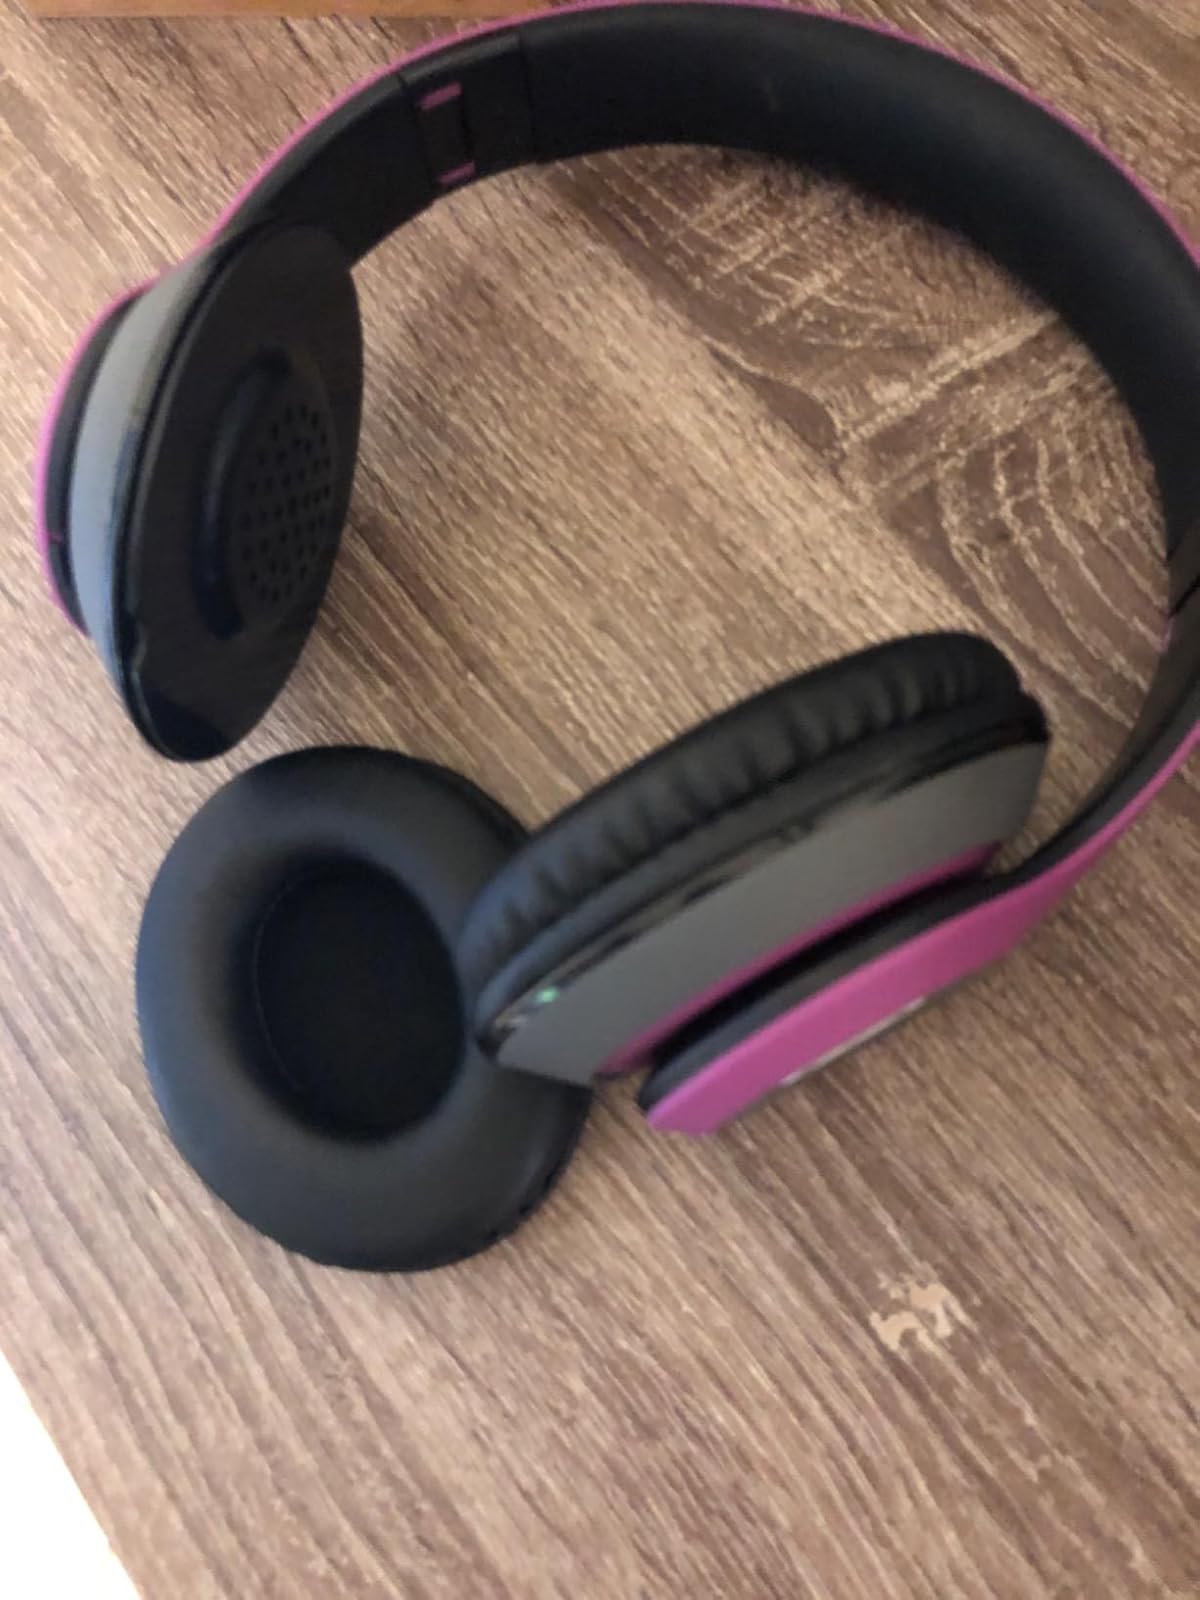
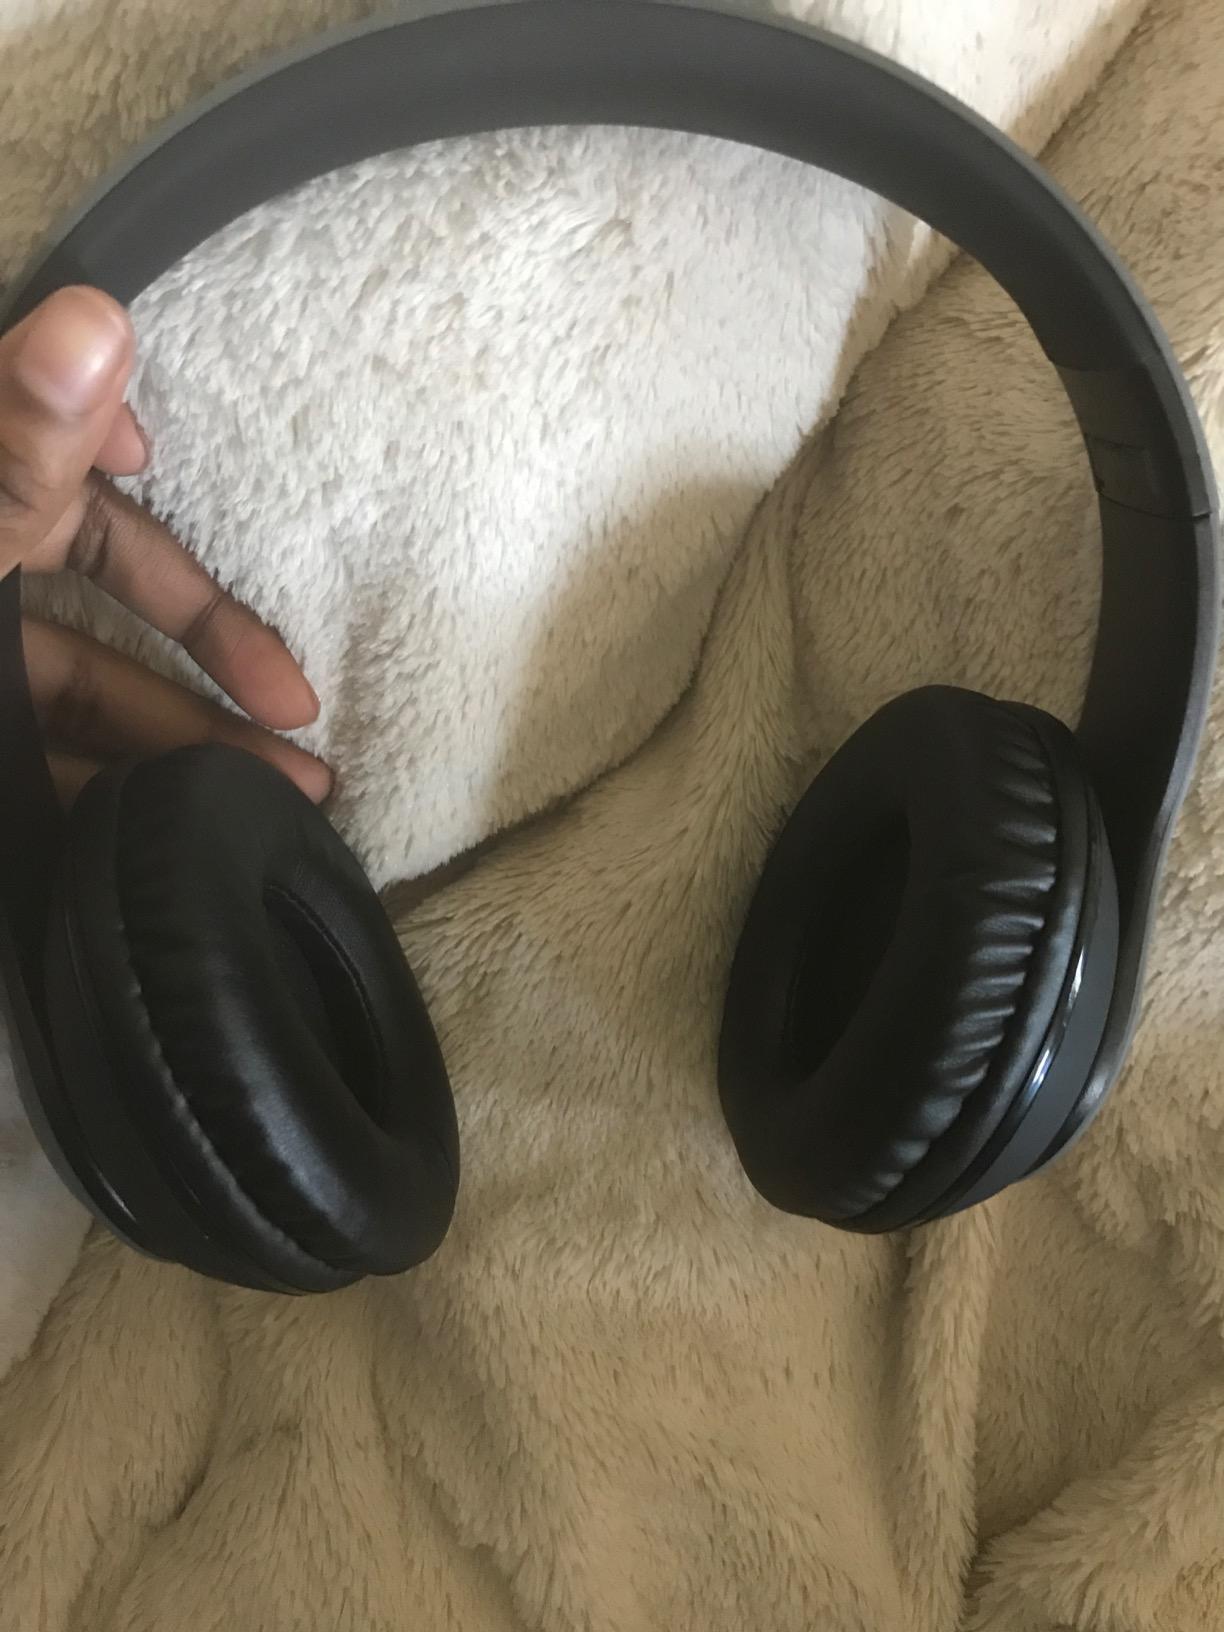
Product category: headphones
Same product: no